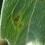
Crop: Tomato
Condition: alternaria-d